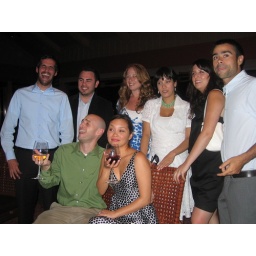
being this sexy is illegal in most states, unless you stand 25 feet away from the door of the building